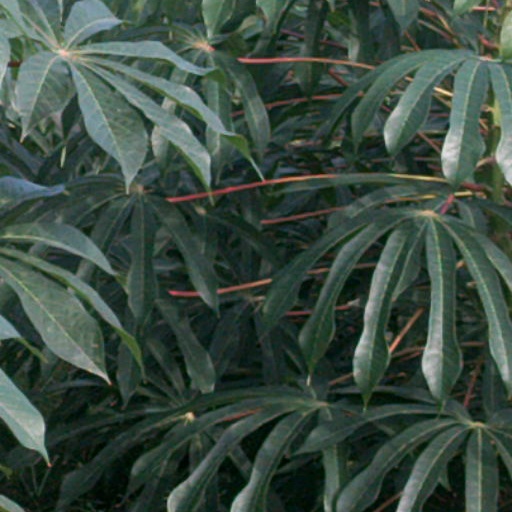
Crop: cassava